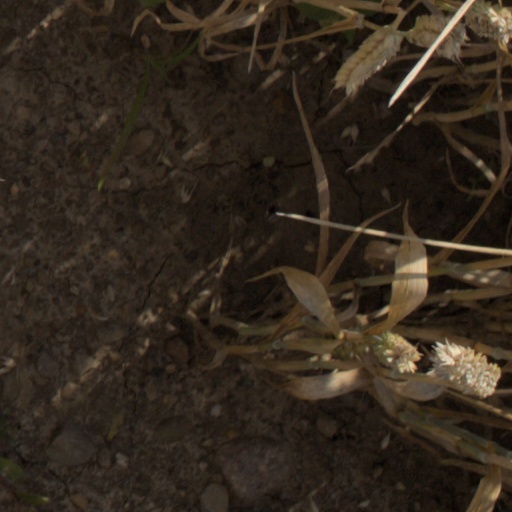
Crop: wheat